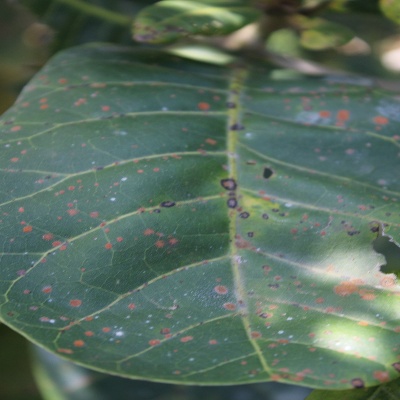
Crop: Cashew
Condition: red rust